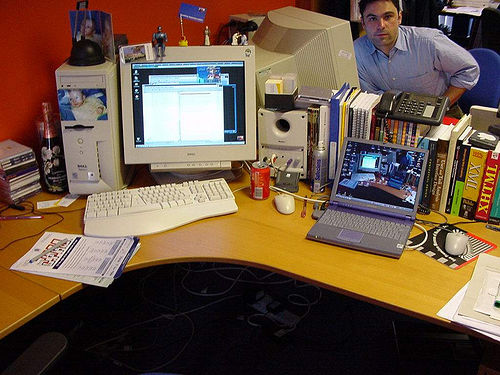
question: どんな場所ですか？
answer: 室内です。

question: 何がうつっていますか？
answer: 机まわりがうつっています。

question: どんな机ですか？
answer: 曲線でＬ字がたにまがっている机です。

question: 机は何色ですか？
answer: 黄色っぽい茶色です。

question: 机の上に何がありますか？
answer: パソコンなどがあります。

question: パソコンはいくつありますか？
answer: 2台あります。

question: ノート型パソコンの、向こう側には何がありますか？
answer: 本や資料が並べられています。

question: 本や資料の上に何がのっていますか？
answer: 電話がのっています。